Outline of Svalbard

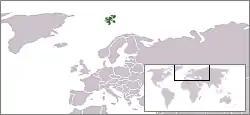
The location of Svalbard

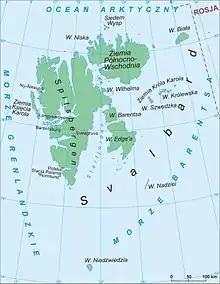
An enlargeable map of Svalbard

The following outline is provided as an overview of and topical guide to Svalbard: